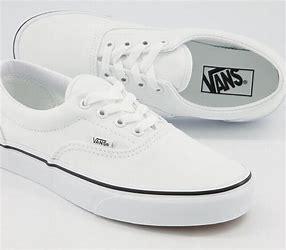
Brand: Vans
Model: Era